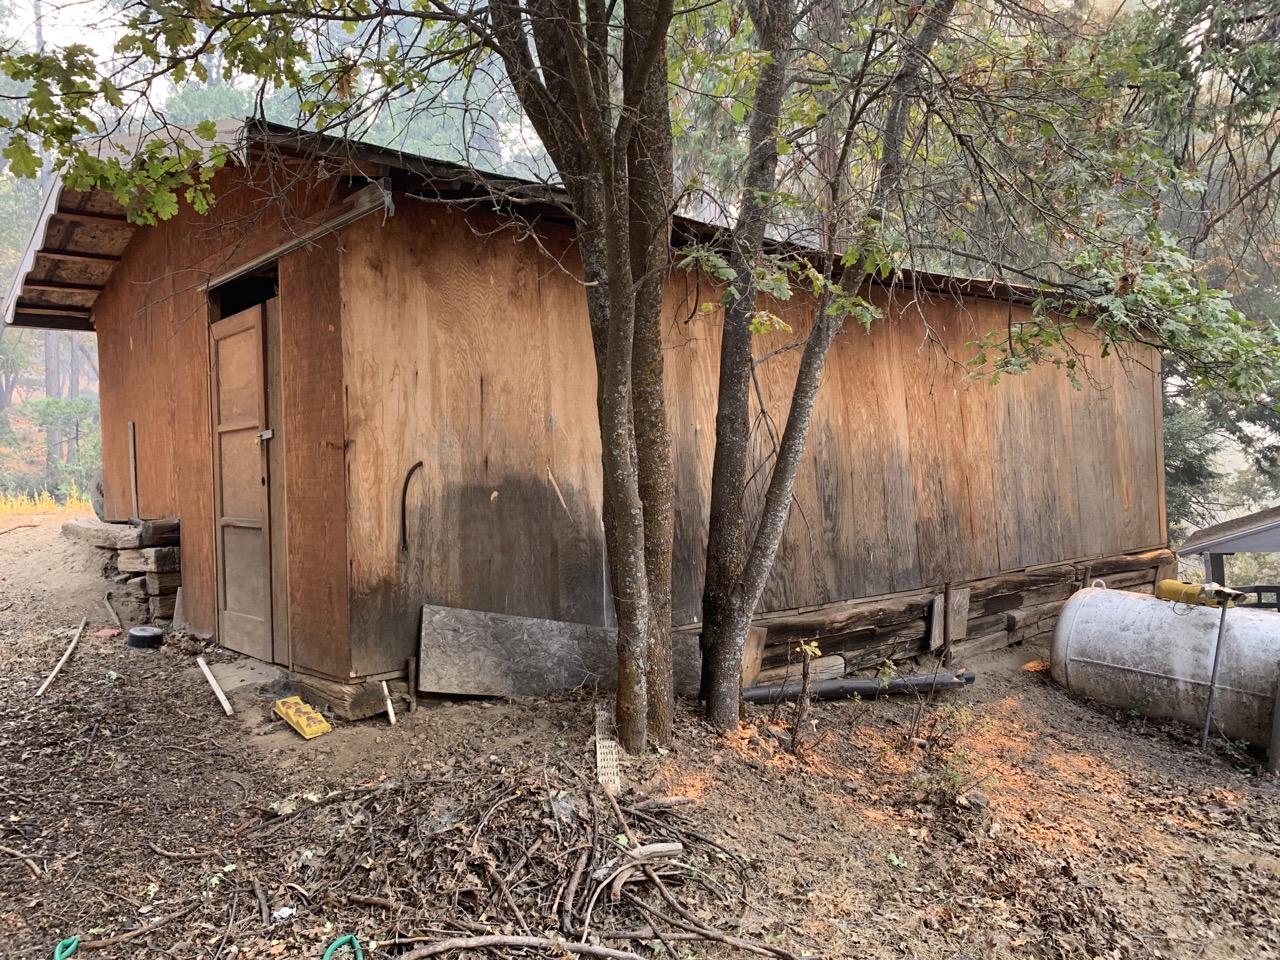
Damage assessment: no_damage